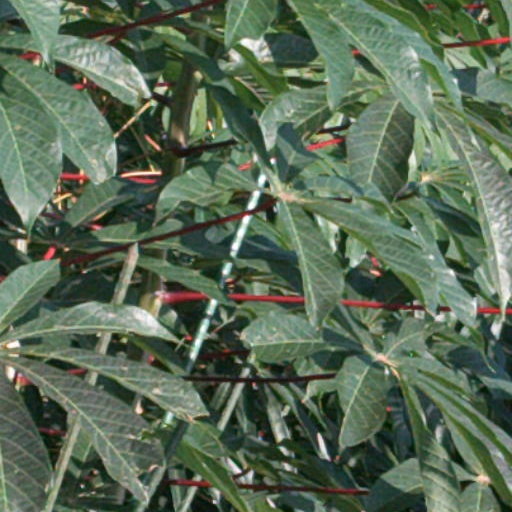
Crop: cassava